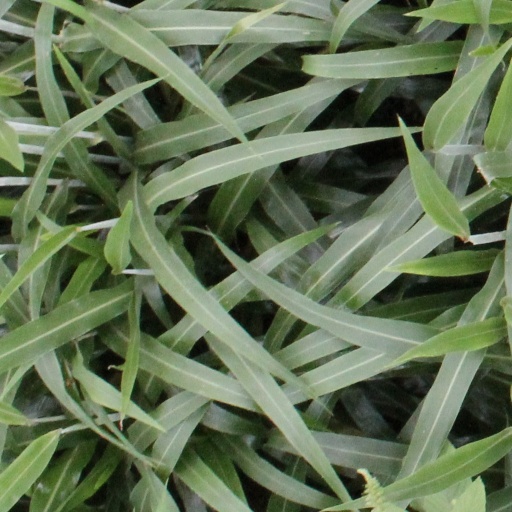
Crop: sorghum